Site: brandenburg
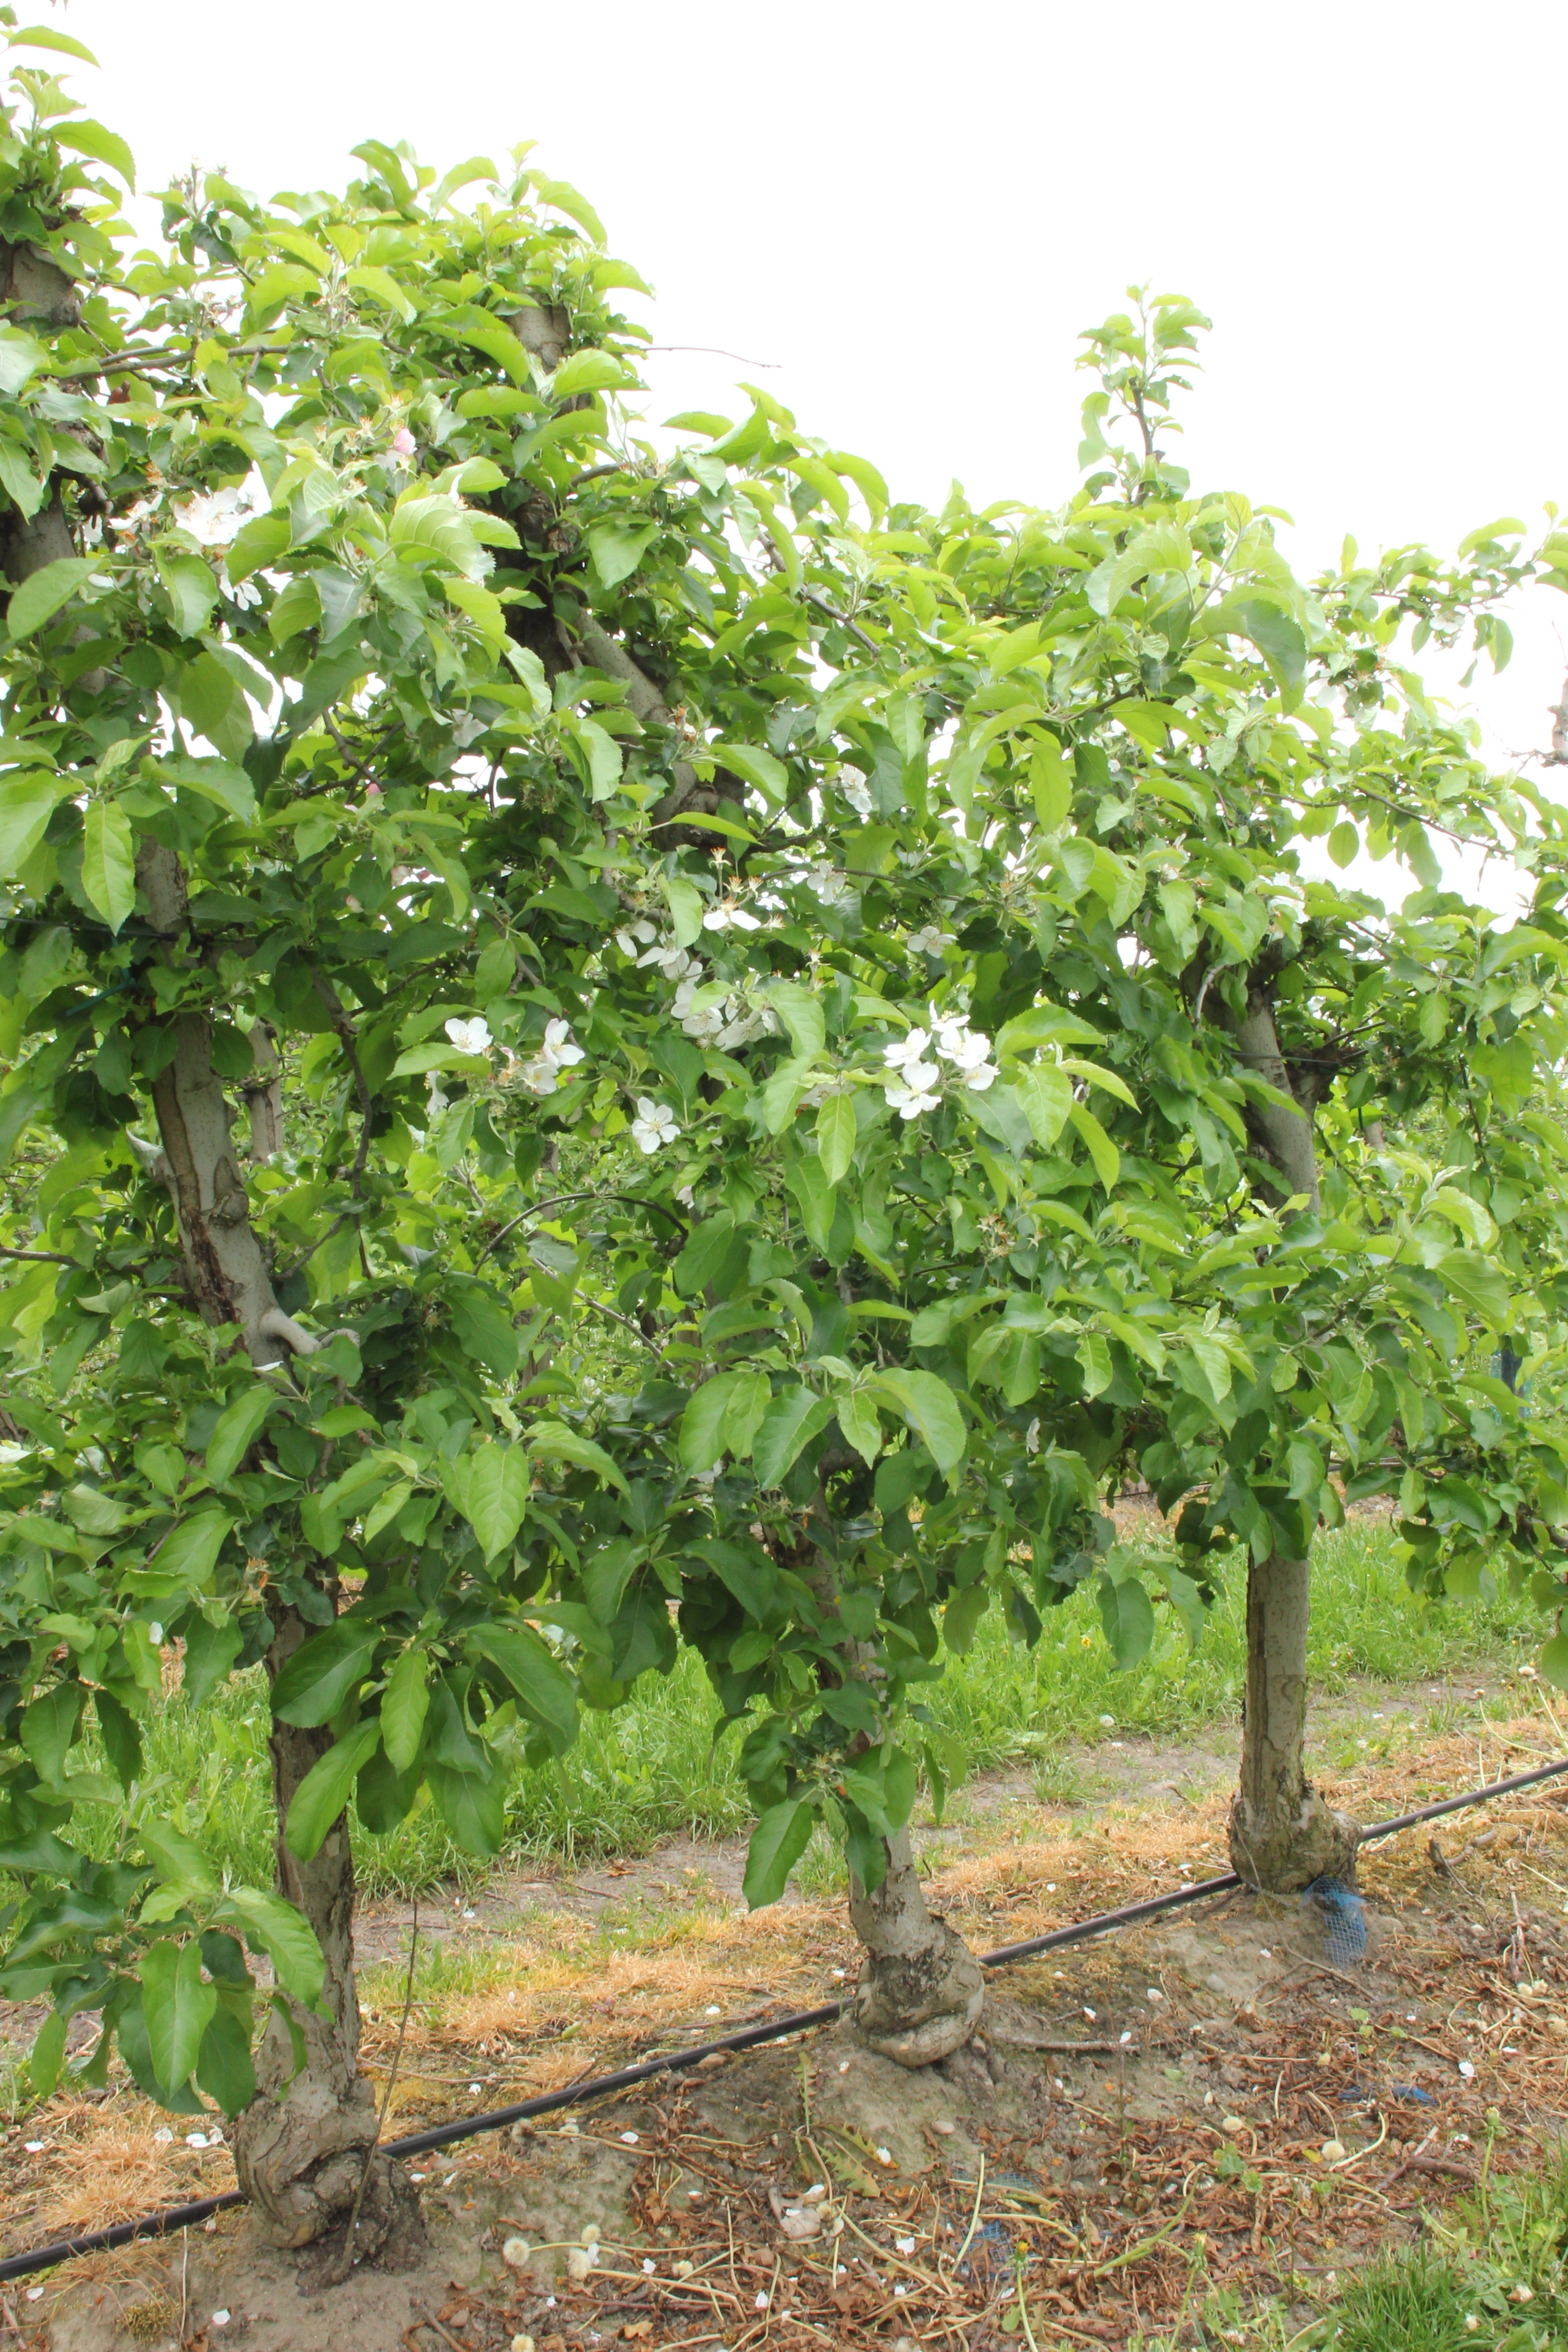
Growth stage (BBCH 67): Flowering